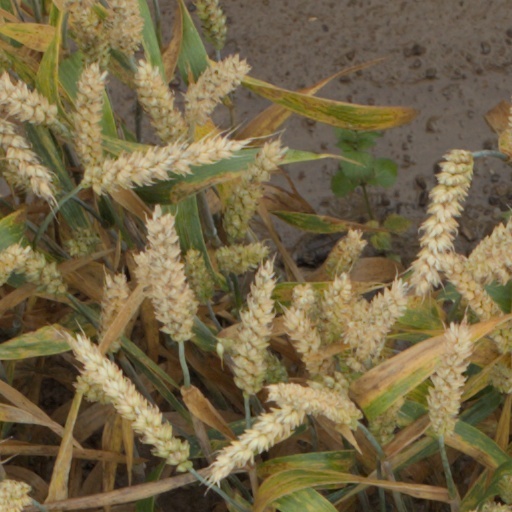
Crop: wheat